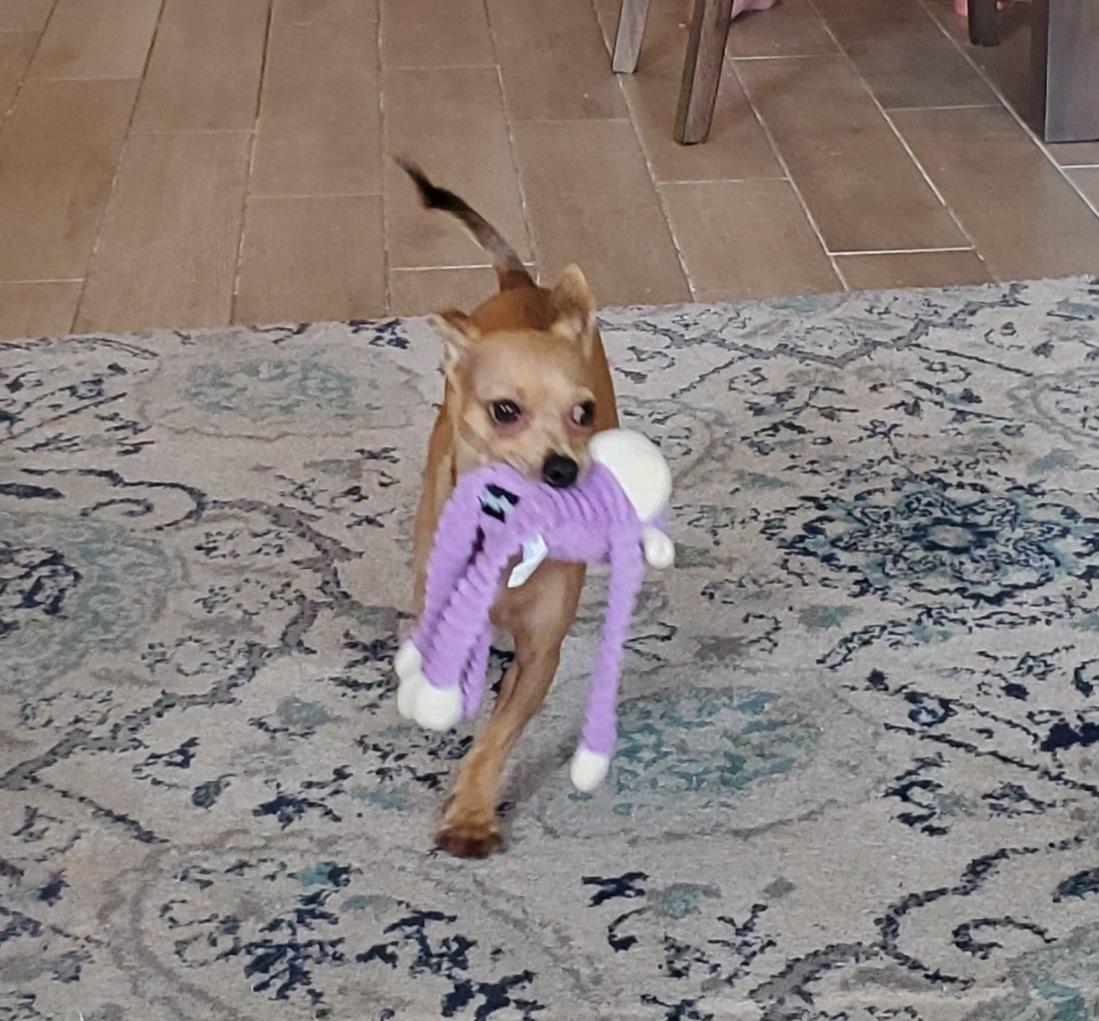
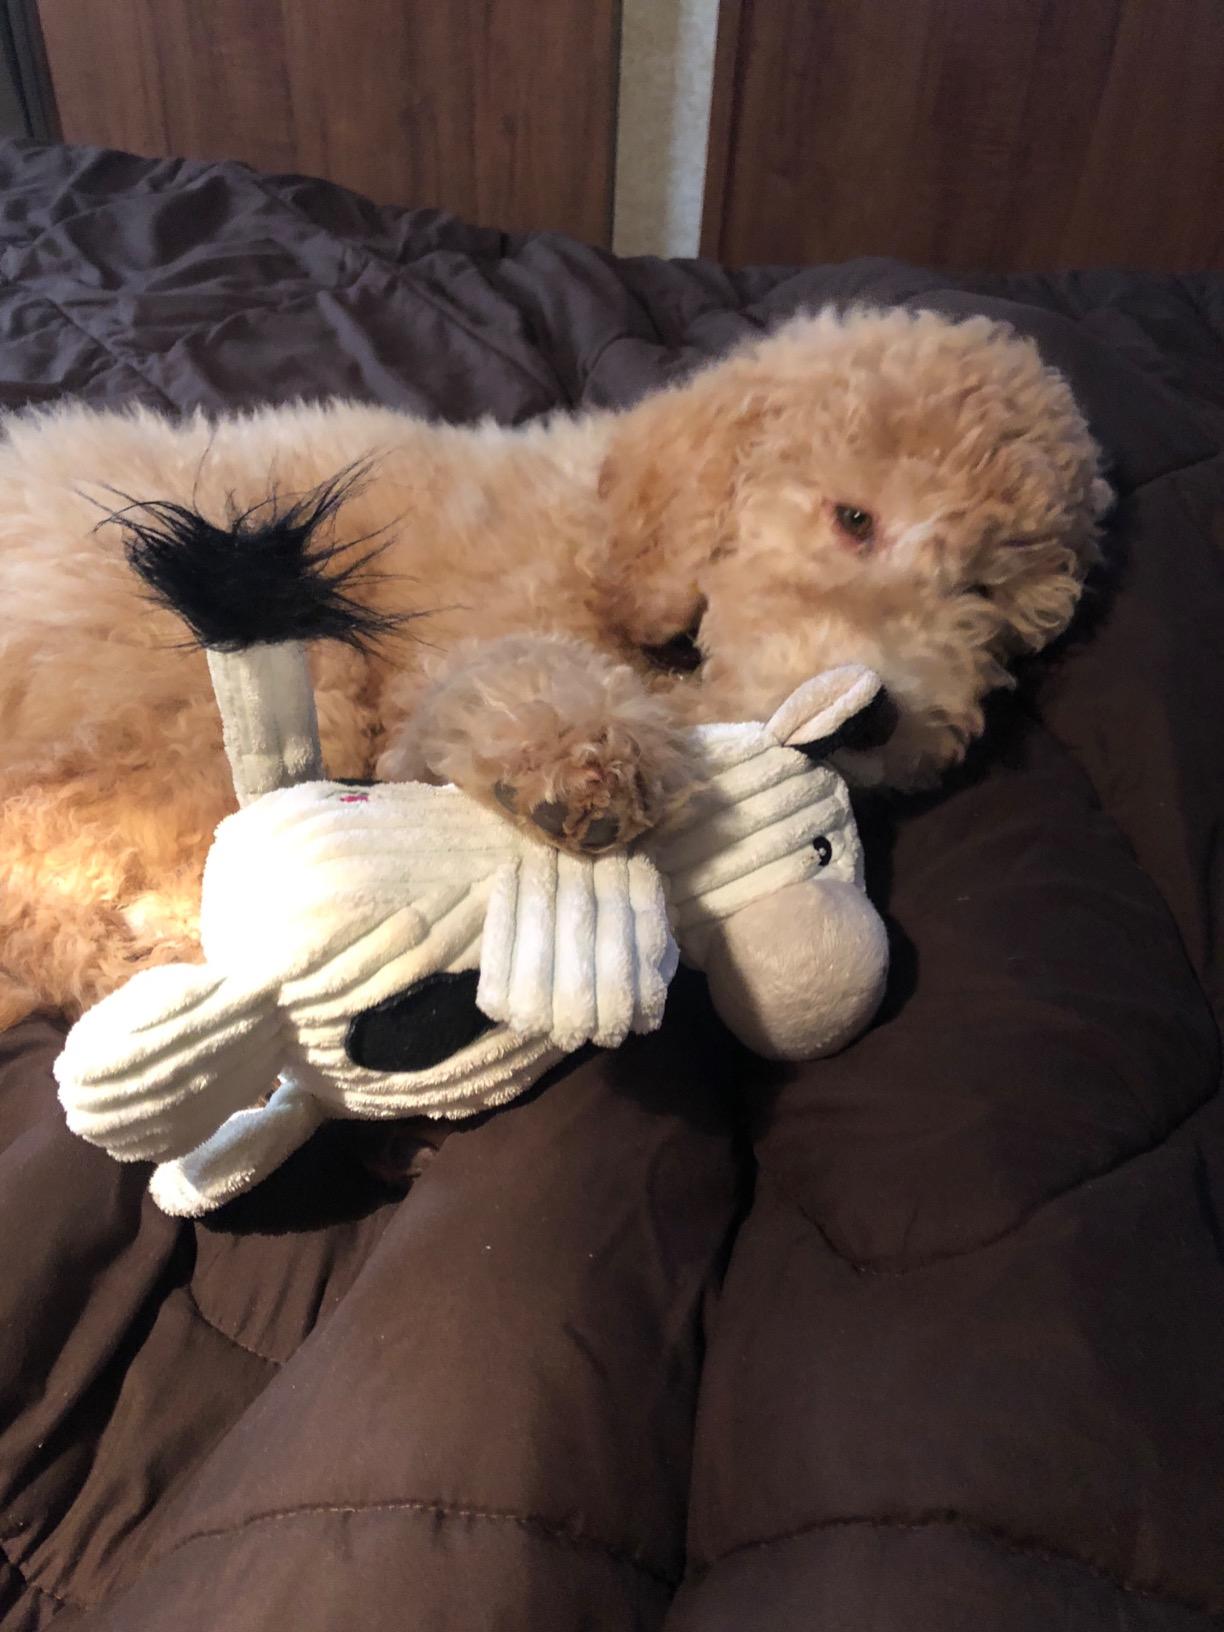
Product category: items_toy
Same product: no